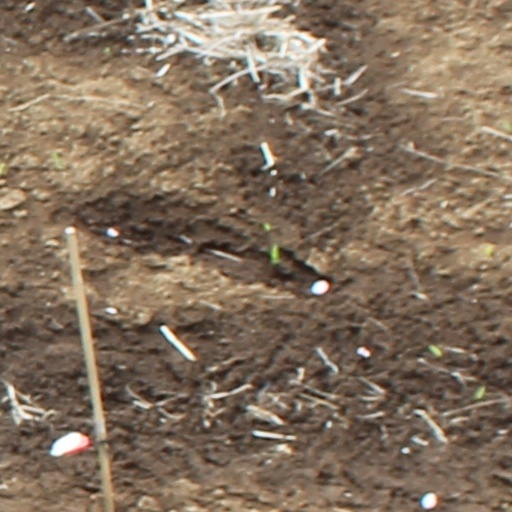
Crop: wheat